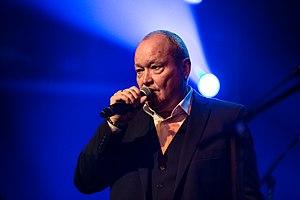
Nils Landgren, né le 15 février 1956 à Degerfors, est un tromboniste et chanteur de jazz suédois.